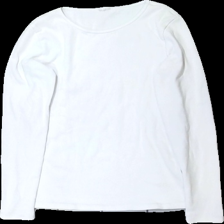
View: front
Type: Top
Category: Ladies
Brand: Not in the list
Colors: White
Material: 80% bomull 20% elastan
Pattern: Other
Cut: C-collar
Season: All
Price range: <50
Recommended usage: Reuse
Description: ribbad top